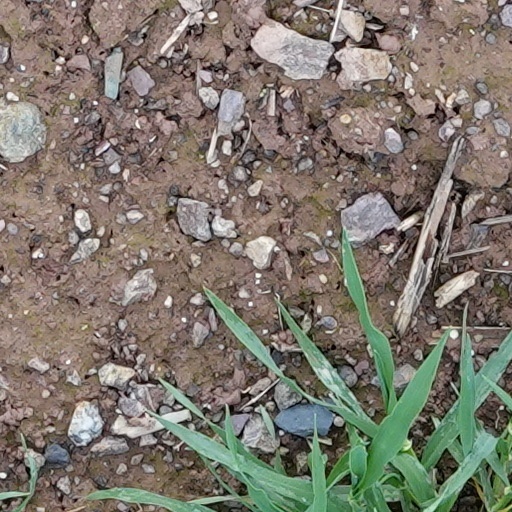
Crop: wheat